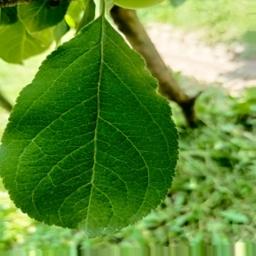
Label: Healthy